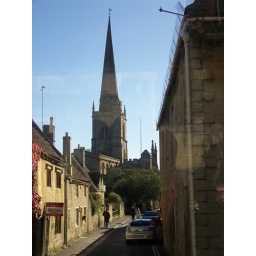
everything is yellow in the cotswolds (and in oxford) because they build the buildings with oolitic limestone. look it up. fascinating!